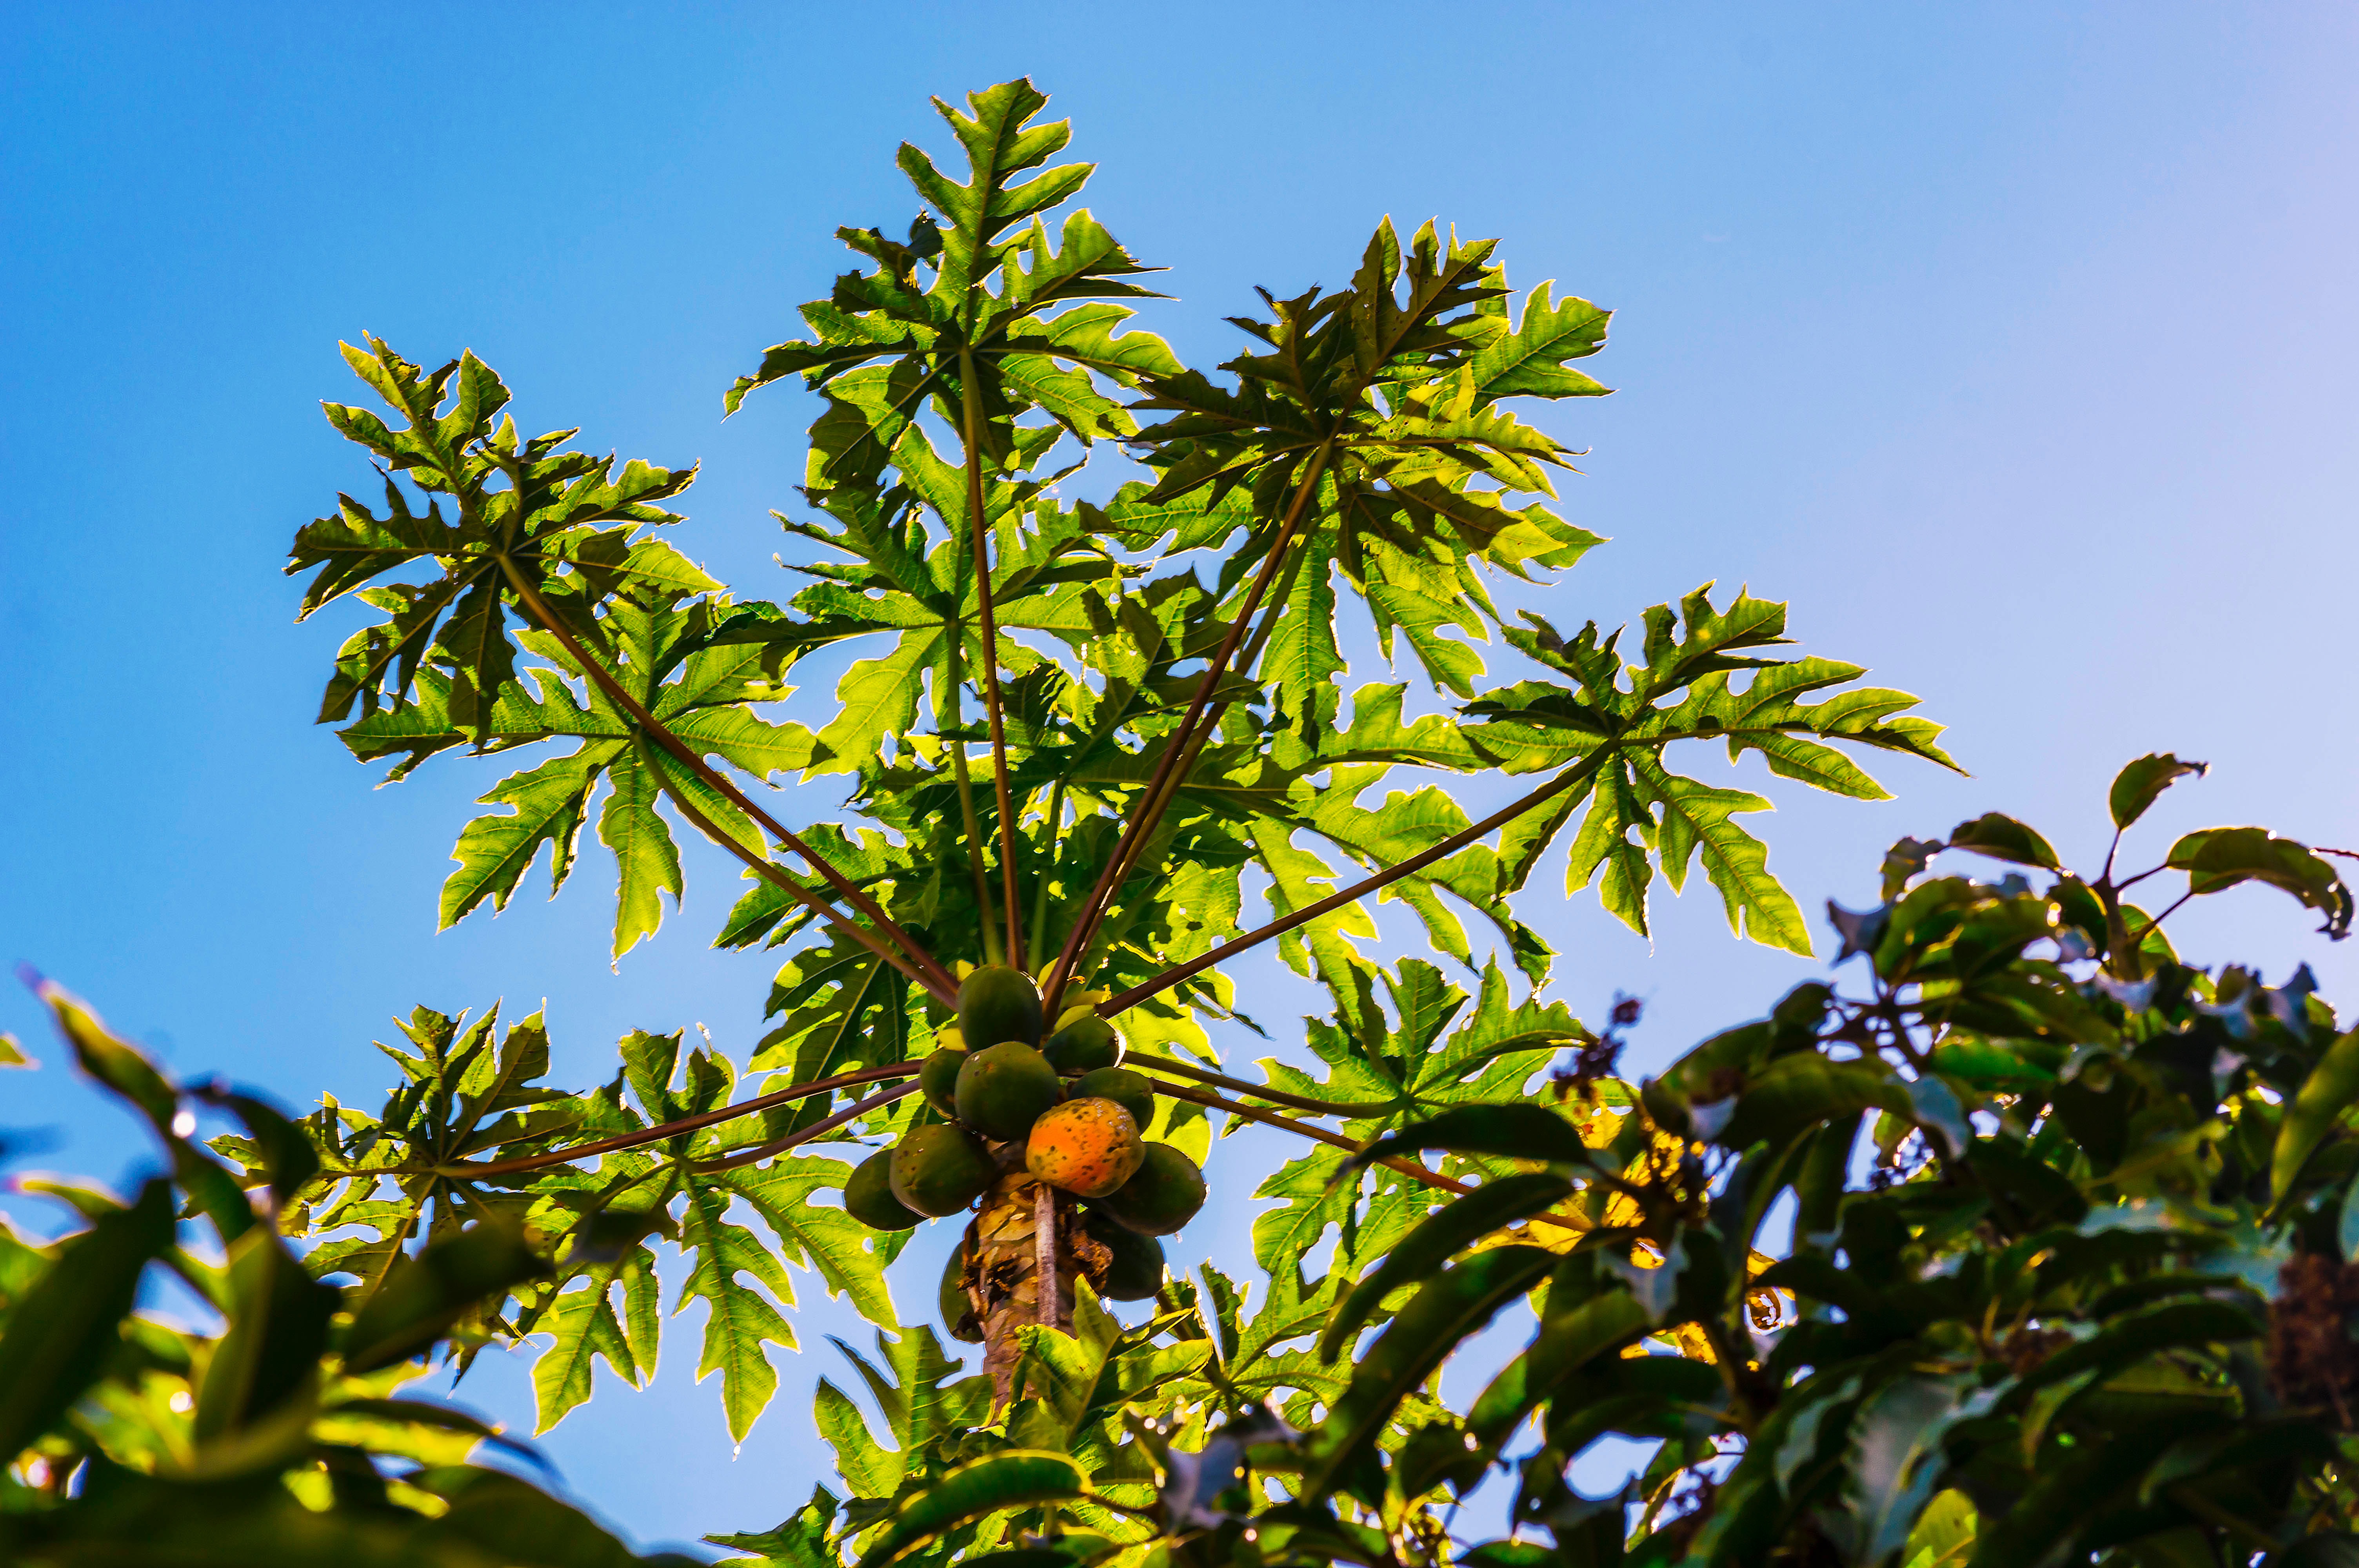
tree, branch, plant, sky, leaf, flower, food, green, jungle, produce, evergreen, botany, flora, shrub, tropics, flowering plant, woody plant, land plant, arecales